Constance Bryer

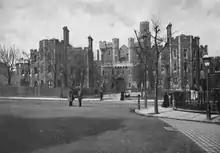
Holloway Prison c. 1896

Bryer joined the Women's Social and Political Union (WSPU) and the Church League for Women's Suffrage (CLWS), abandoning her career as a musician to campaign for women's rights. She seems to have come from a musical family for her relative George Bryer was a member of one of the fife and drum bands which took part in the procession for the WSPU's 'Women's Sunday' in June 1908 while her cellist sister Pearl studied under Paderewski.